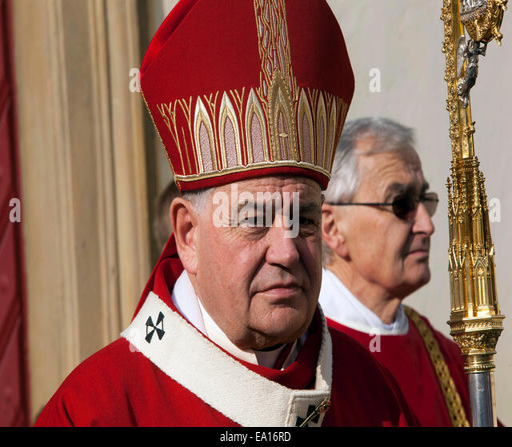
man , is the 36th archbishop and a cardinal